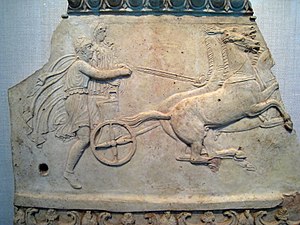
Pelops
Pelops var en kongesøn fra Lydien, der blev konge af halvøen Peloponnes. Han var søn af Tantalos og Dione, og havde med Hippodameia Pittheus, Plisthenes, Atreus og Thyestes og med nymfen Axioche Chrysippus.